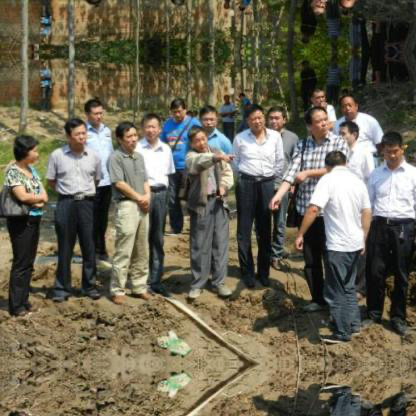
Objects in the image:
label: head
label: head
label: head
label: head
label: head
label: head
label: head
label: head
label: head
label: head
label: head
label: head
label: head
label: head
label: head
label: head
label: head
label: head
label: head
label: head